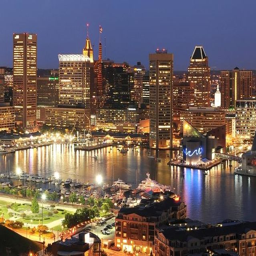
person grew up in which city ?